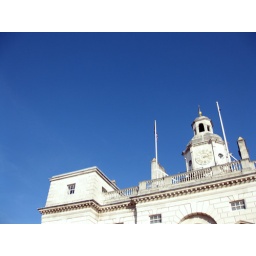
Hardly see a blue sky in London